2018 Anchorage earthquake

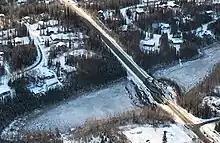
Damage to Vine Road in Wasilla

Significant damage was also done to roads in the Mat-Su. Among the most heavily damaged roads were the Palmer-Wasilla Highway, Pittman Road, Point MacKenzie Road and Vine Road. Suffering the worst damage was Vine Road, a section of which buckled and became impassable. In addition, Matanuska Electric Association reported that 46,000 customers were left without electricity immediately after the earthquake.